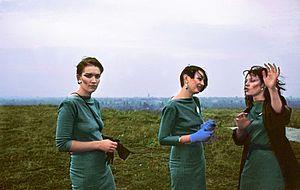
Cet article est une liste non exhaustive de girls bands existant ou ayant existé. Un girls band est un groupe de musique féminin dont les membres chantent et jouent de leur propre instrument.
Gudrun Gut, de son vrai nom Gudrun Bredemann est une artiste de musique électronique allemande, productrice et DJ, née le 20 mai 1957 à Celle en Basse-Saxe.
Mania D est un groupe ouest-berlinois de new wave expérimentale. Formé en mai 1979 par des musiciennes se réclamant du mouvement des dillettantes géniaux, le groupe muera en 1981 en Malaria!. Il est constitué de Bettina Köster, Gudrun Gut, Beate Bartel, Eva Gossling et Karin Luner. Leur musique se distingue par l'utilisation du saxophone tendance free jazz marié à des sonorités new wave et punk.